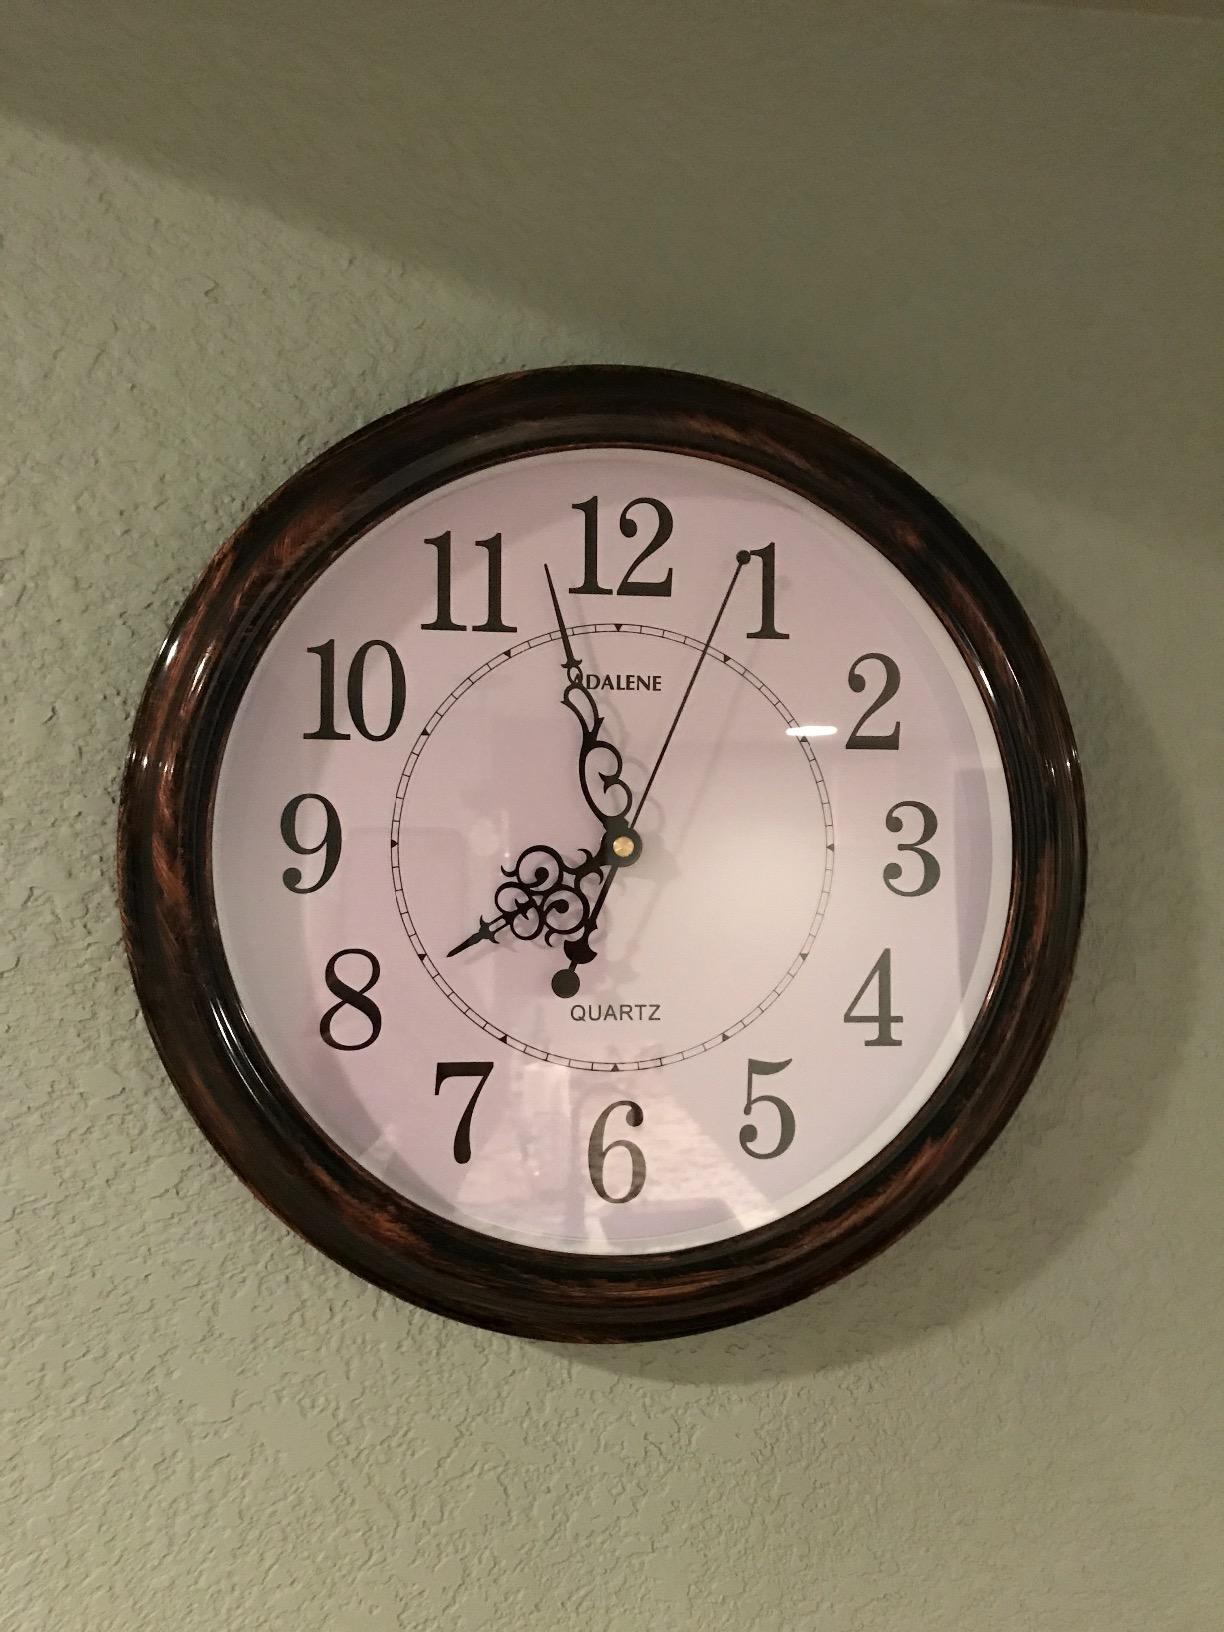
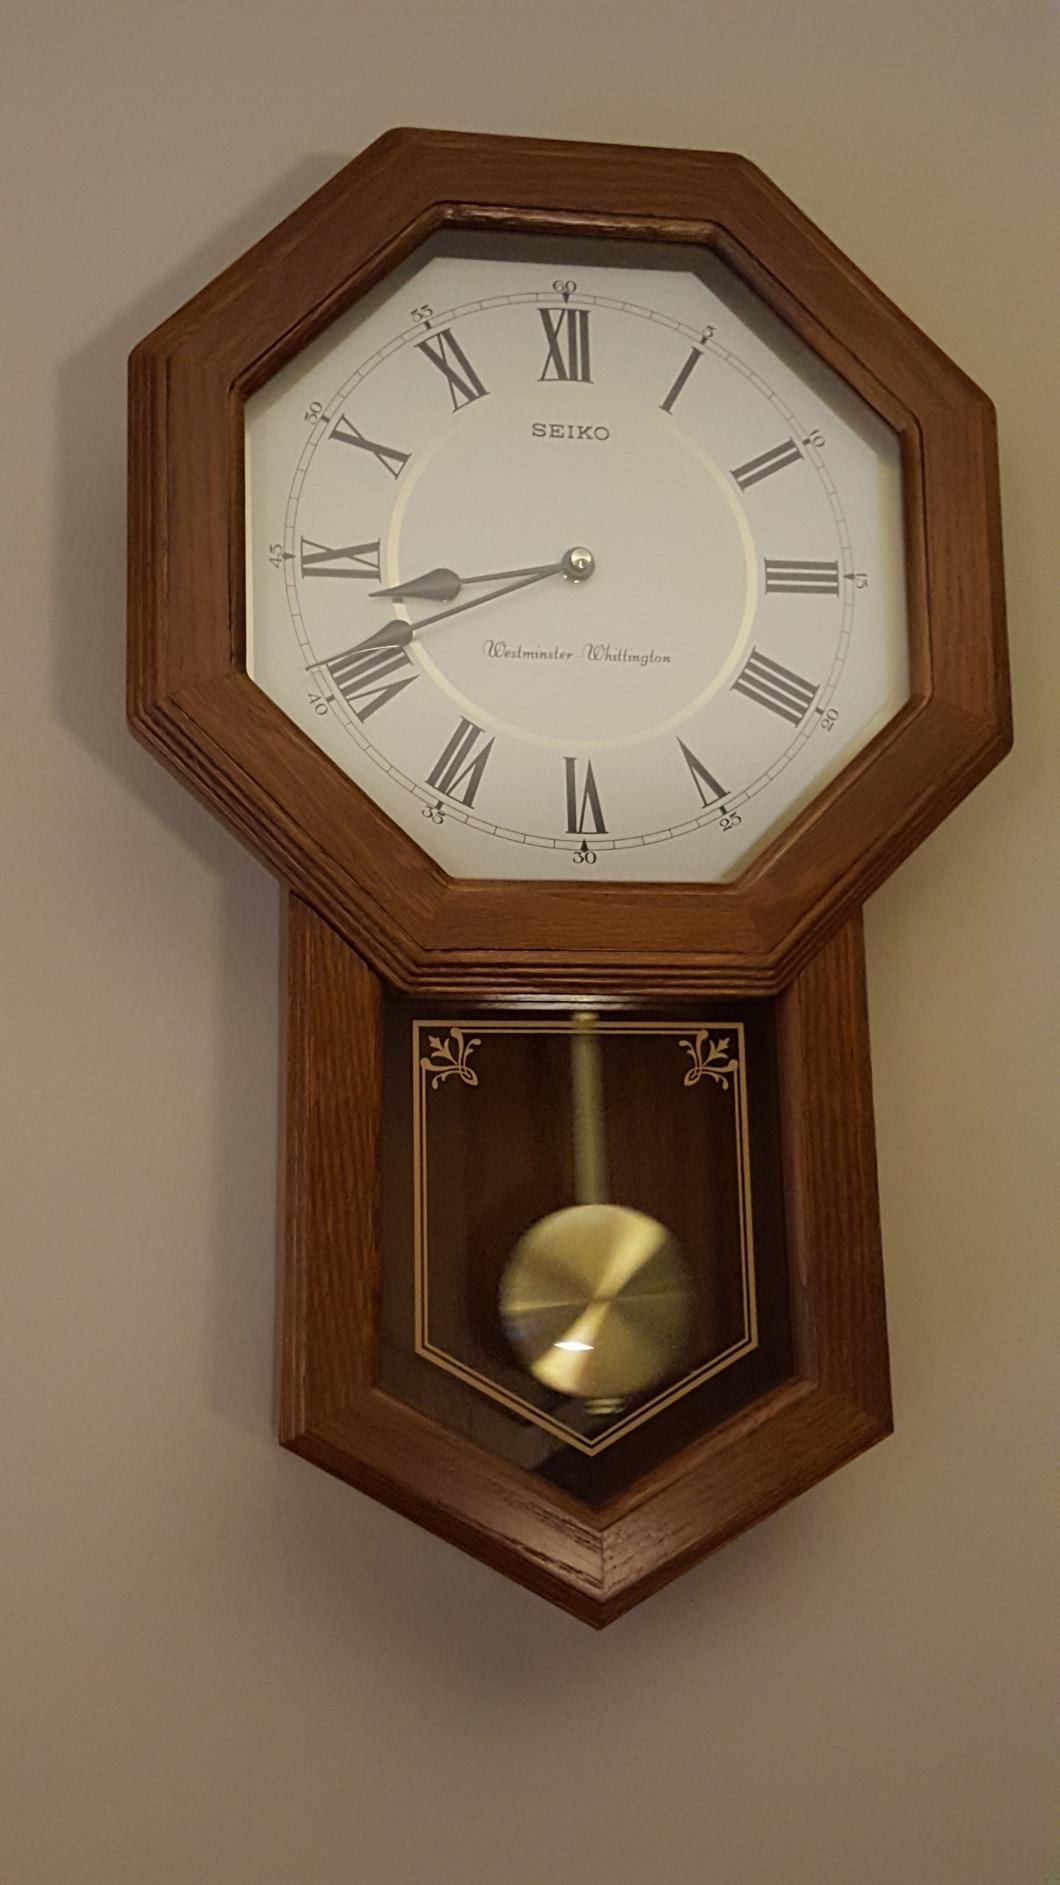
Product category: clock
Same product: no